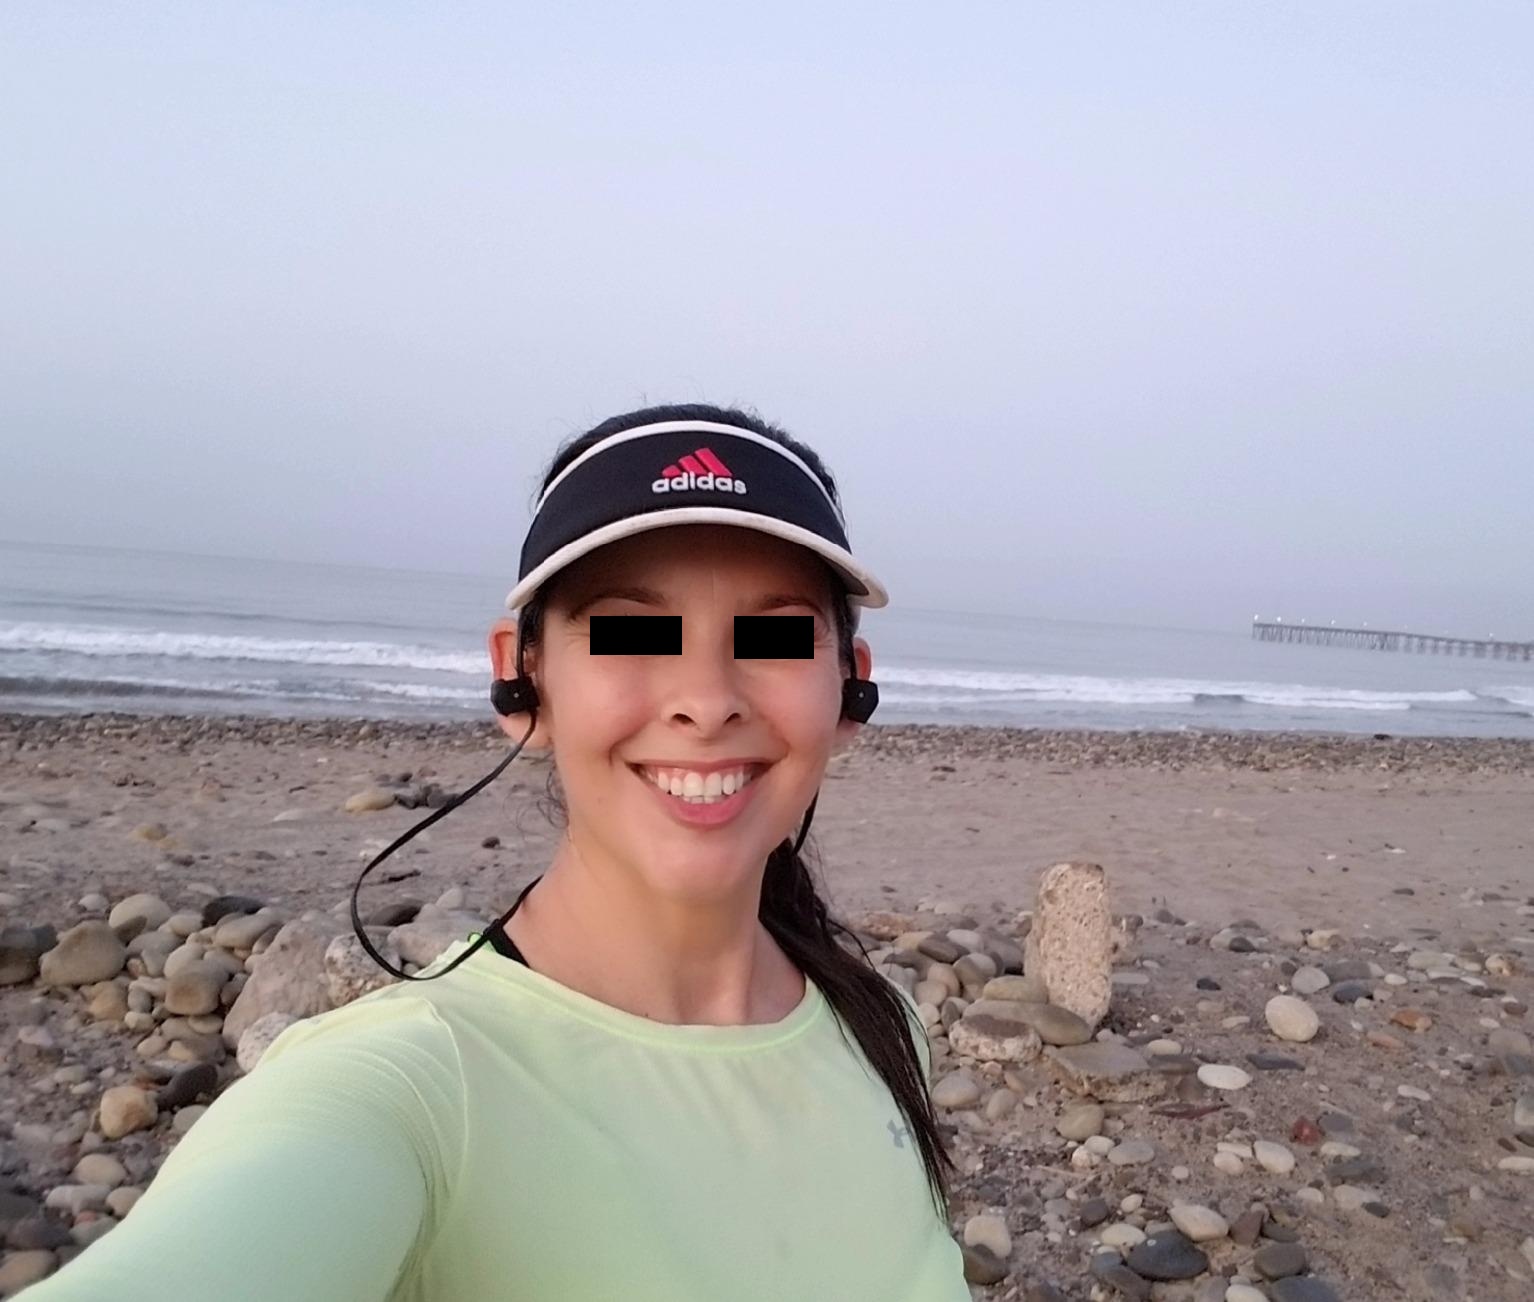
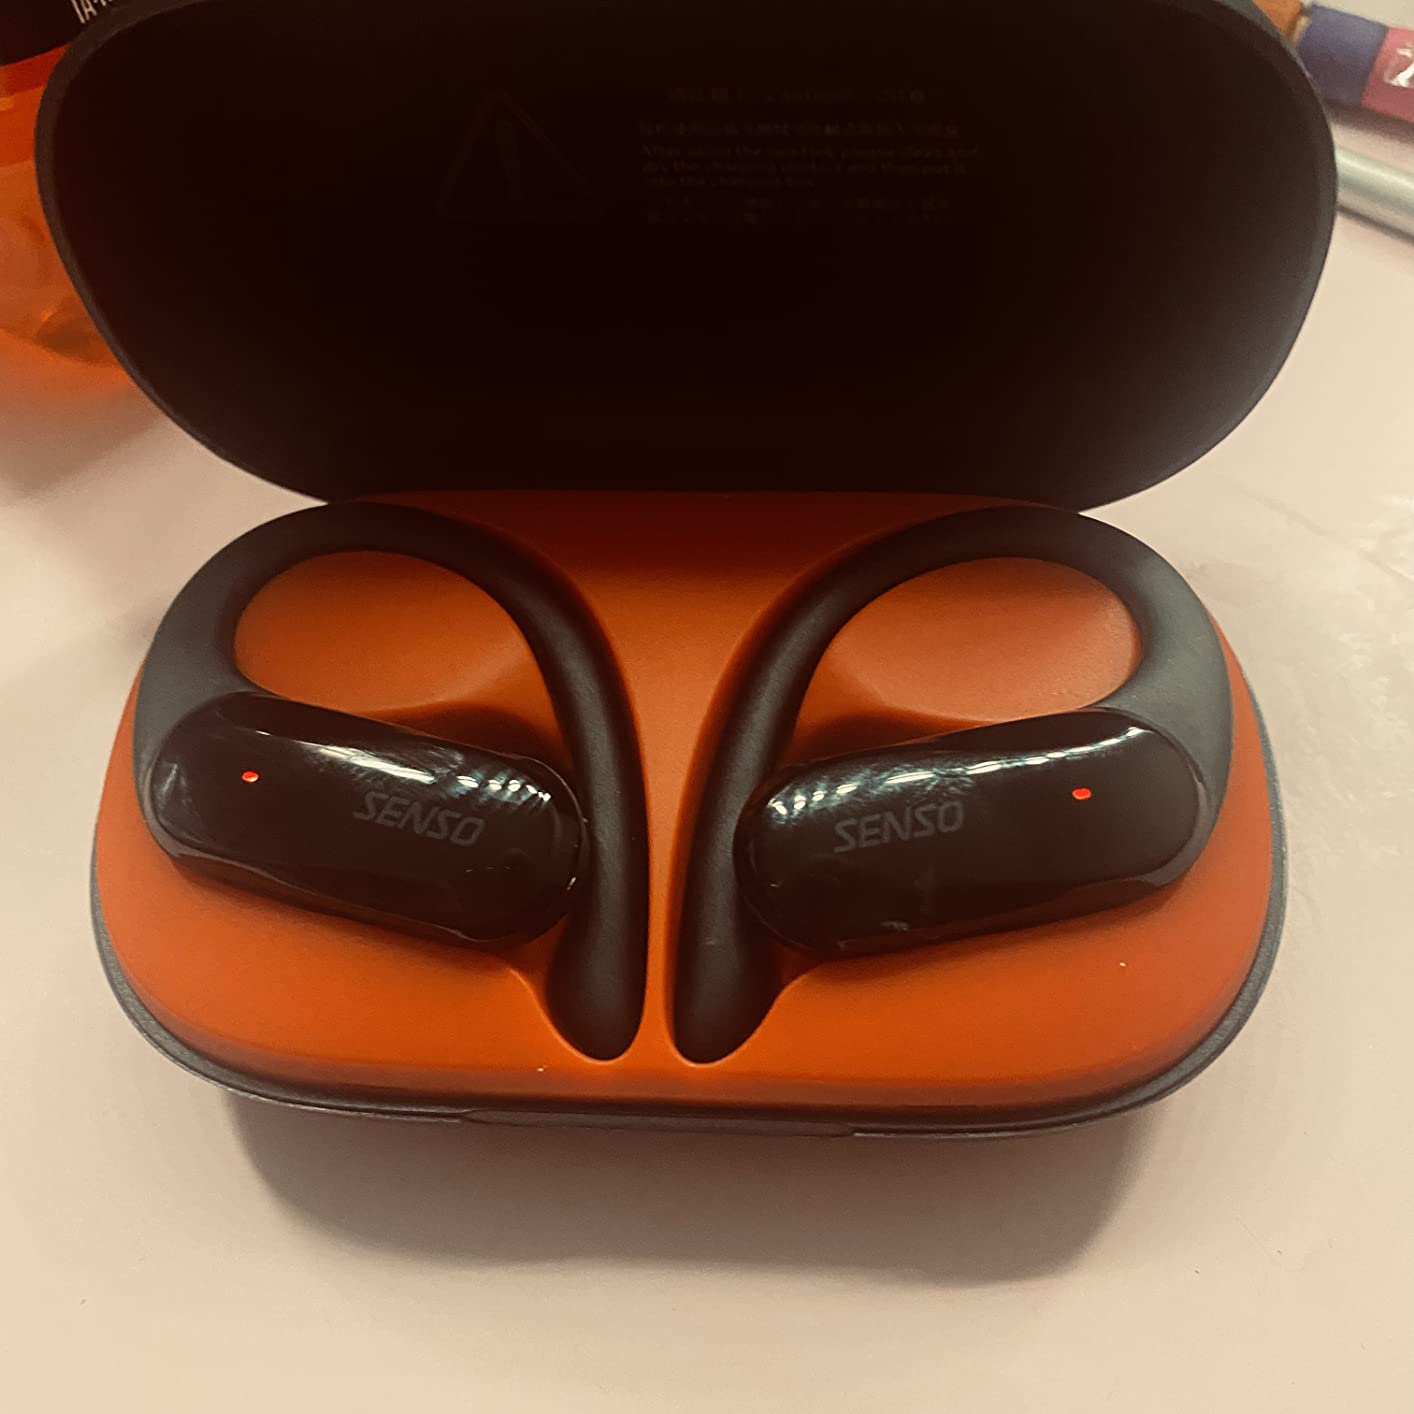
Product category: earbuds
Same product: no